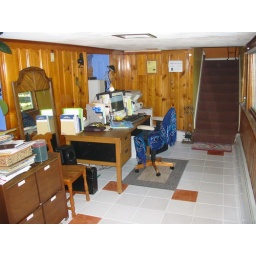
This level shows the first construction of the house lake in 1950